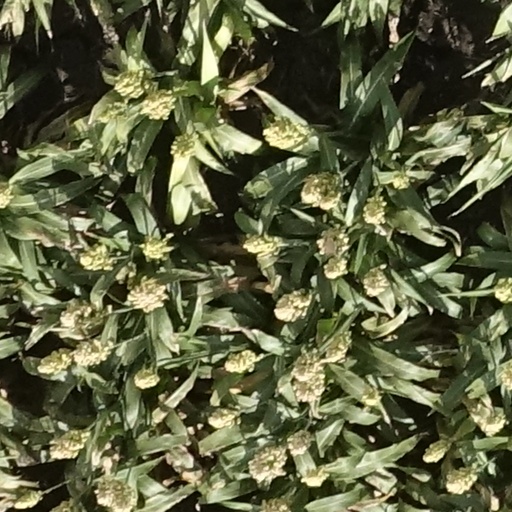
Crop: sorghum